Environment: real
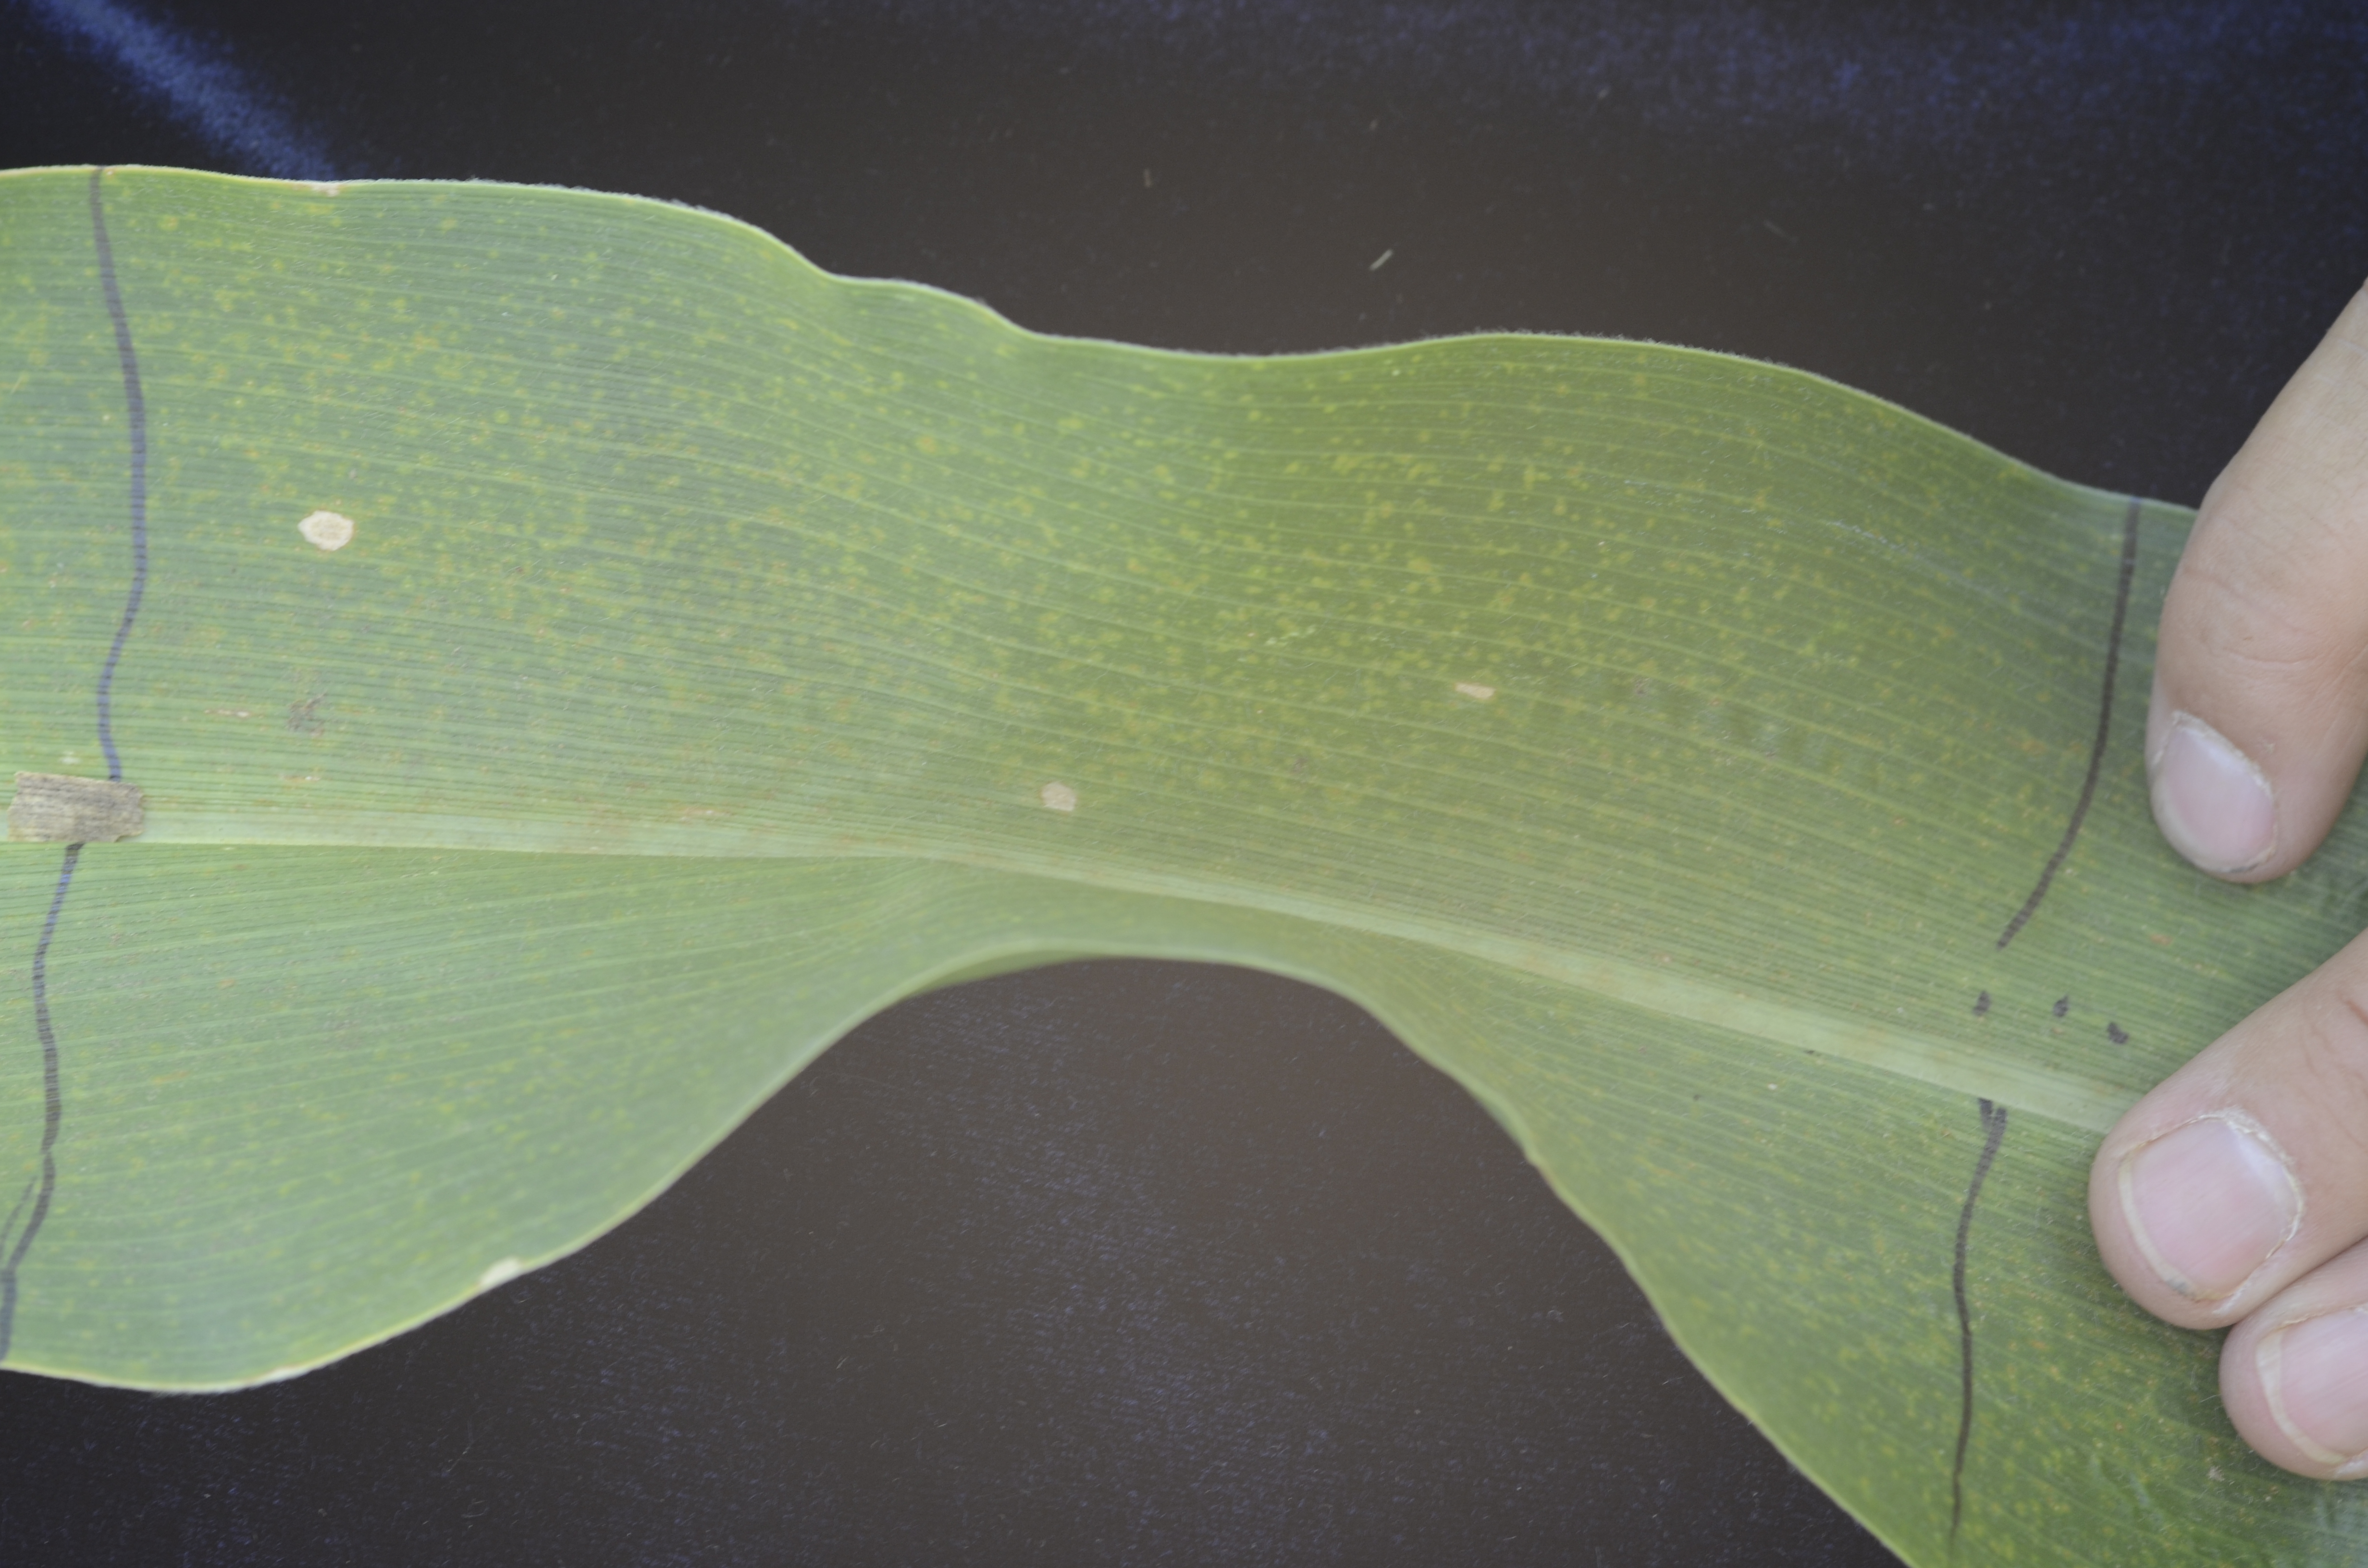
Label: gray_leaf_spot